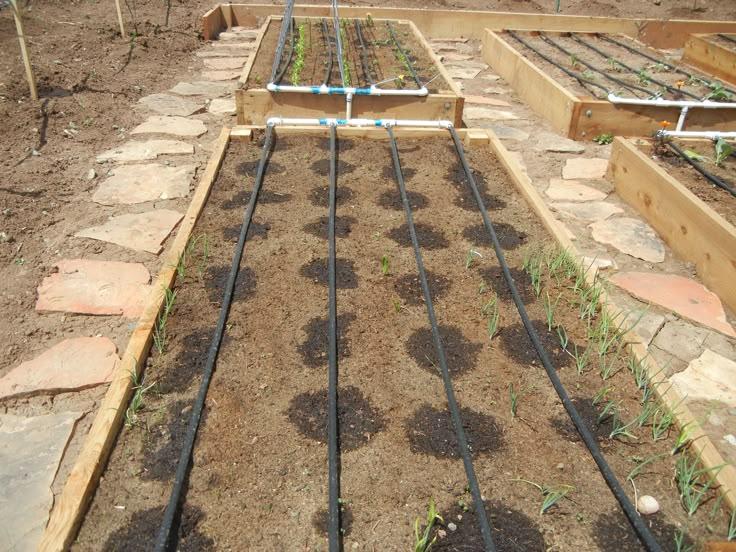
Mazao machanga yanastawi  kati vitalu vilivyopangwa vizuri vya mbao.Mfumo wa umwagiliaji wa matone  unaonekana ukiwa umewekwa.Ukihakikisha mimea inapata maji ya kutosha.Niia zilizowekwa kwa mawe,zinatenganisha  vitalu,vikionyesha bustani hii imetunzwa vyema.